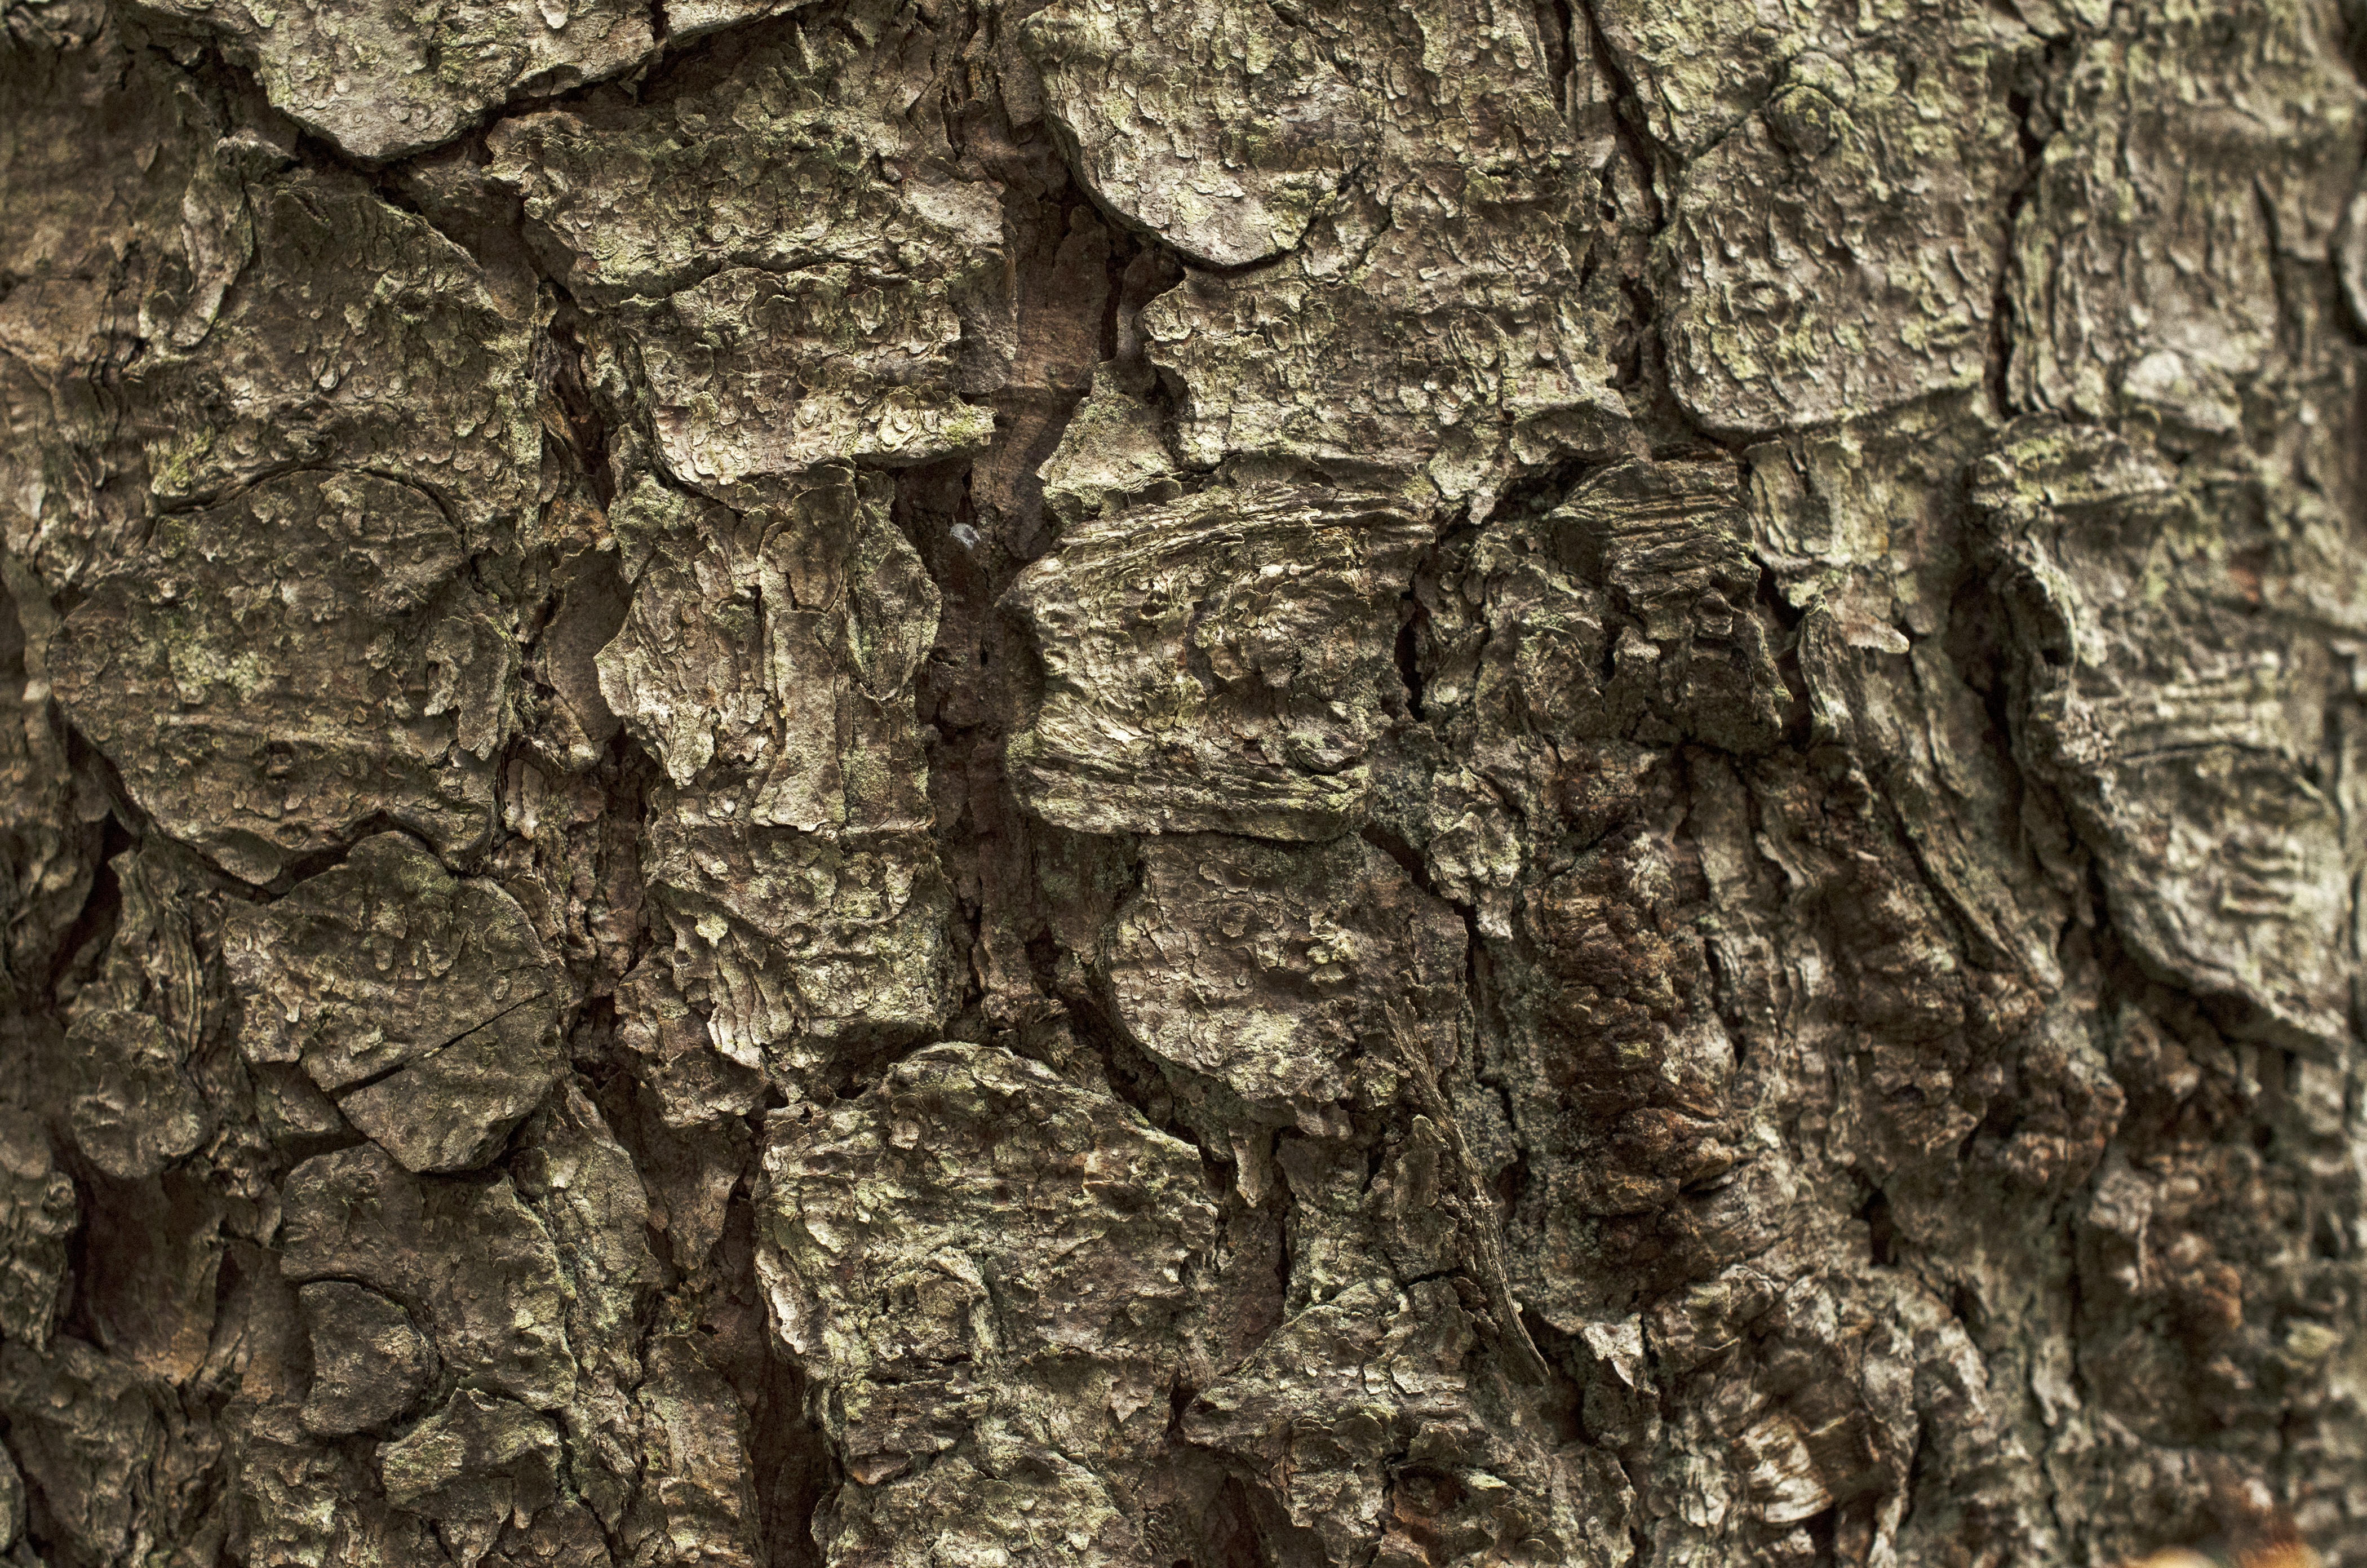
tree, nature, forest, rock, branch, plant, wood, texture, leaf, flower, trunk, wall, bark, formation, log, soil, stone wall, tribe, background, geology, tree bark, woody plant, land plant